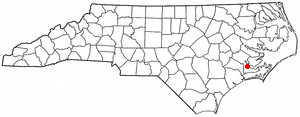
Neuse Forest est une census-designated place américaine située dans le comté de Craven dans l'État de Caroline du Nord. En 2010, sa population était de 2 005 habitants.